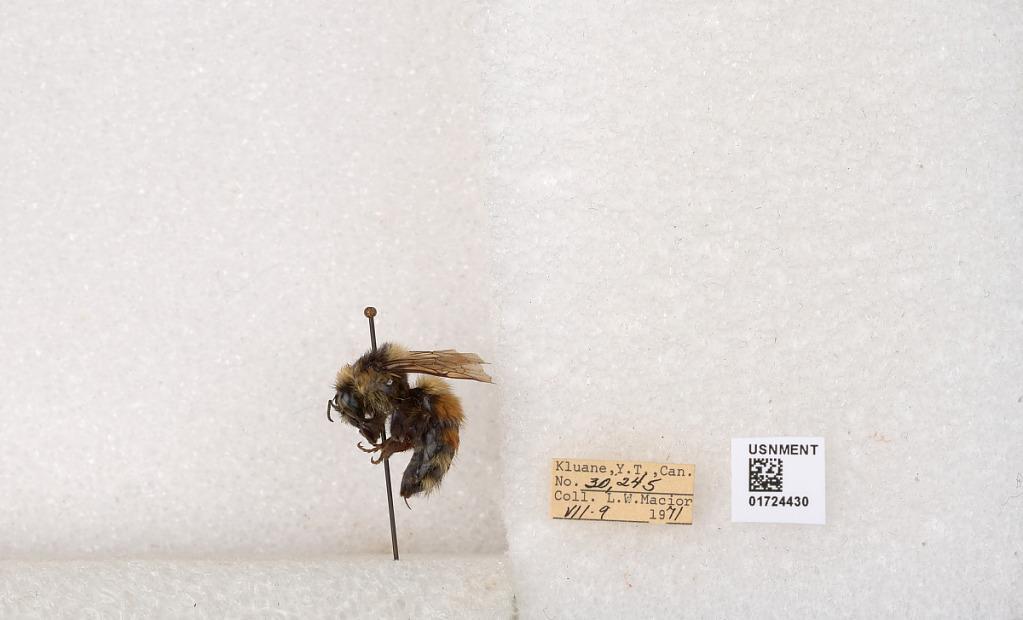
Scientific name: Bombus (Pyrobombus) sylvicola Kirby
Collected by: L. Macior
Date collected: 1971-7-9
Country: Canada
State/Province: Yukon Territory
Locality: Kluane National Park and Reserve
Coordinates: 60.7493, -139.504